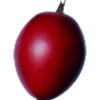
Label: Tamarillo 1